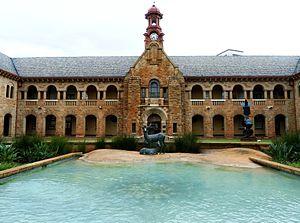
Pretoria ou Prétoria est une ville d'Afrique australe et la capitale administrative de l'Afrique du Sud. Elle fut également de 1860 à 1902 la capitale de la république sud-africaine du Transvaal, de 1902 à 1910 celle de la colonie du Transvaal puis, de 1910 à 1994, le chef-lieu de la province du Transvaal. Elle est située aujourd'hui dans la province du Gauteng.